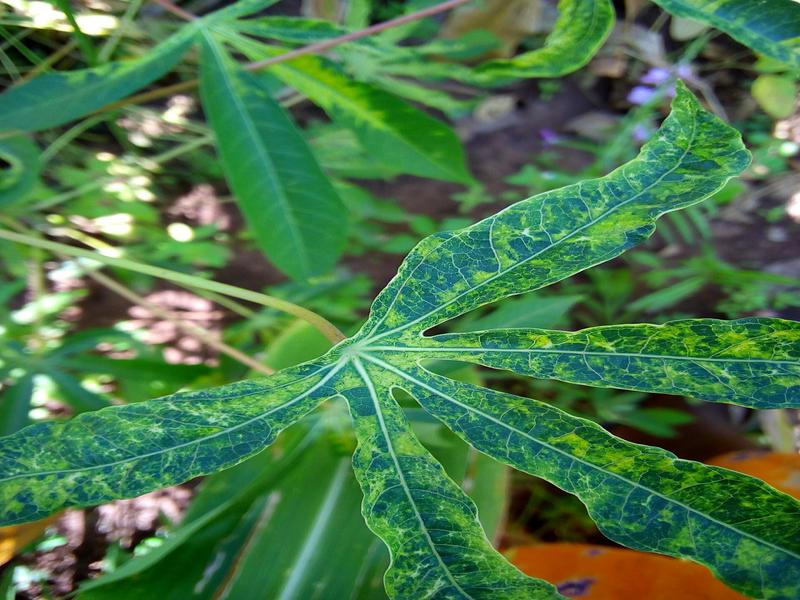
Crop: cassava
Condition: mosaic_disease